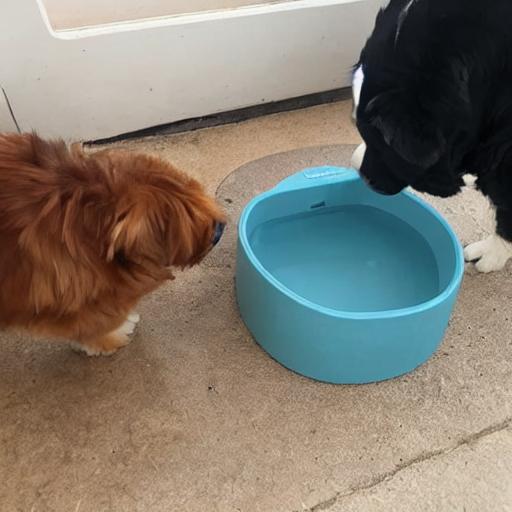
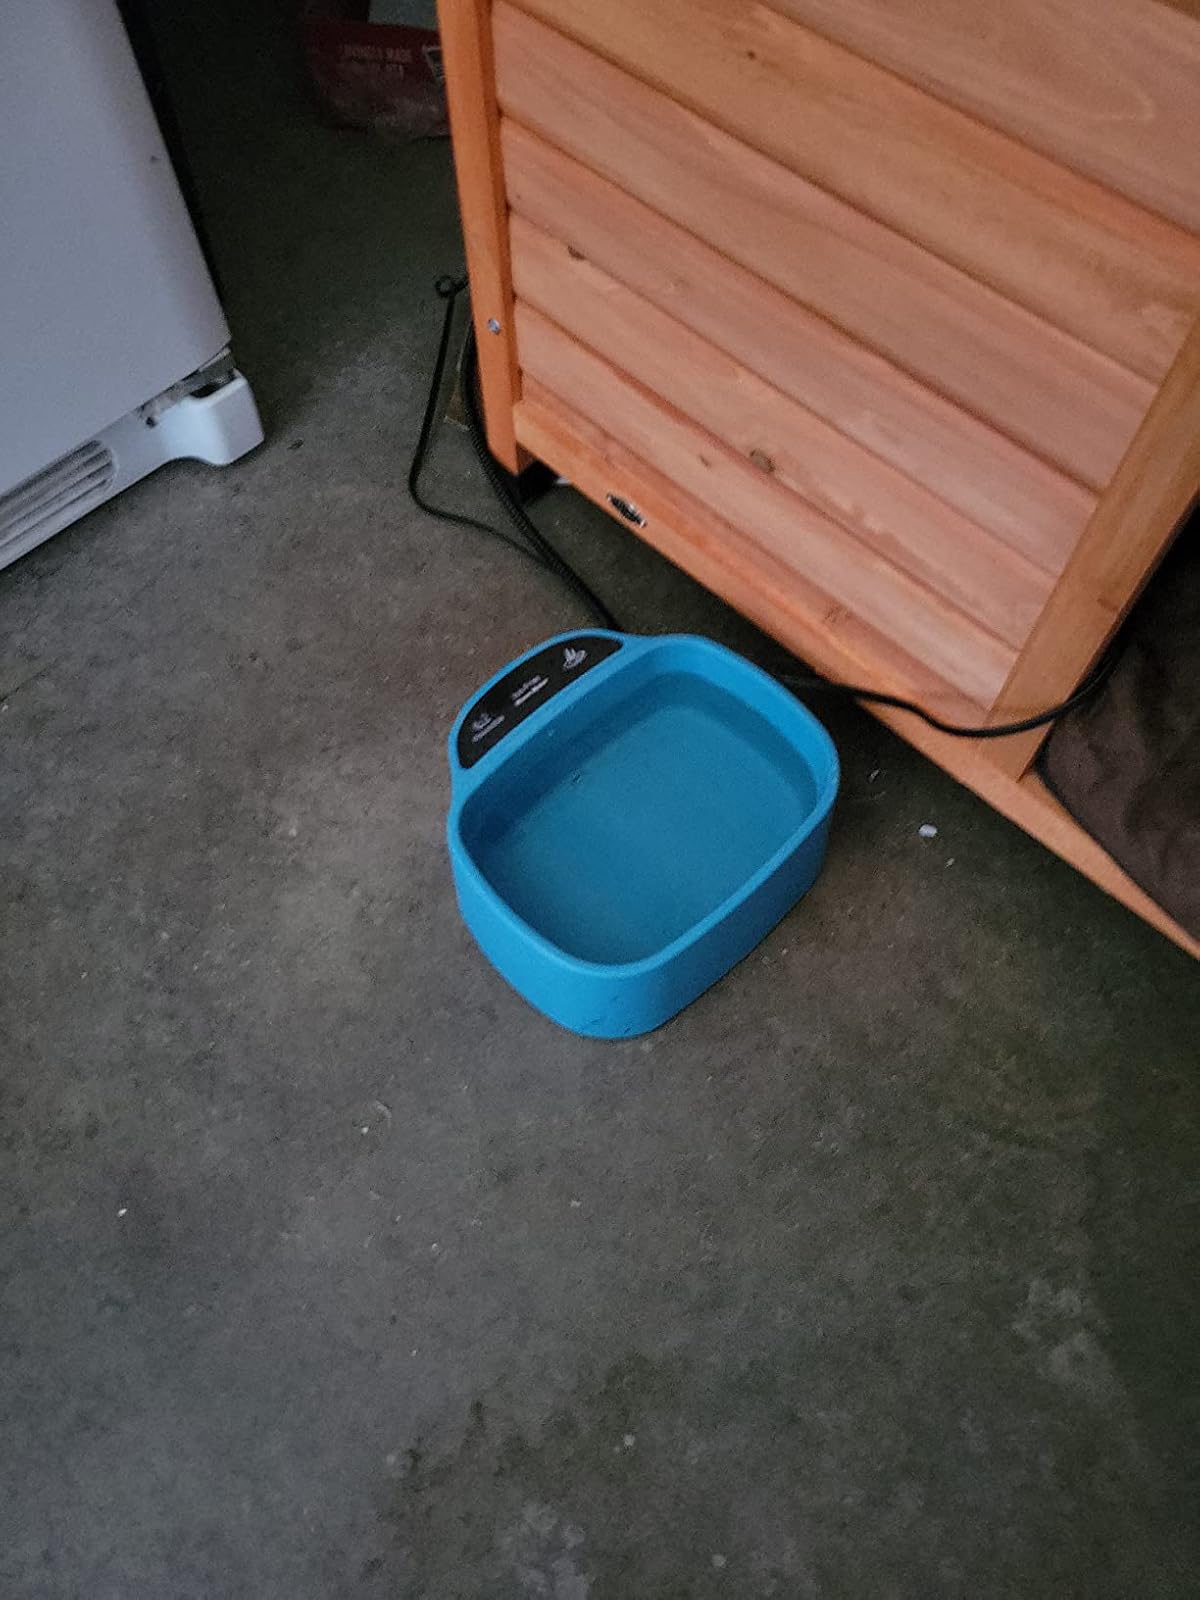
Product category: items_bowl
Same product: no